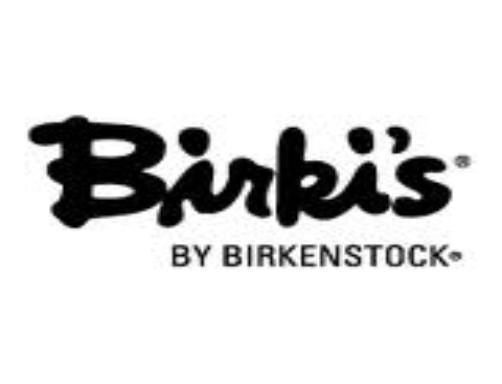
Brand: Birki's
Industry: Clothes